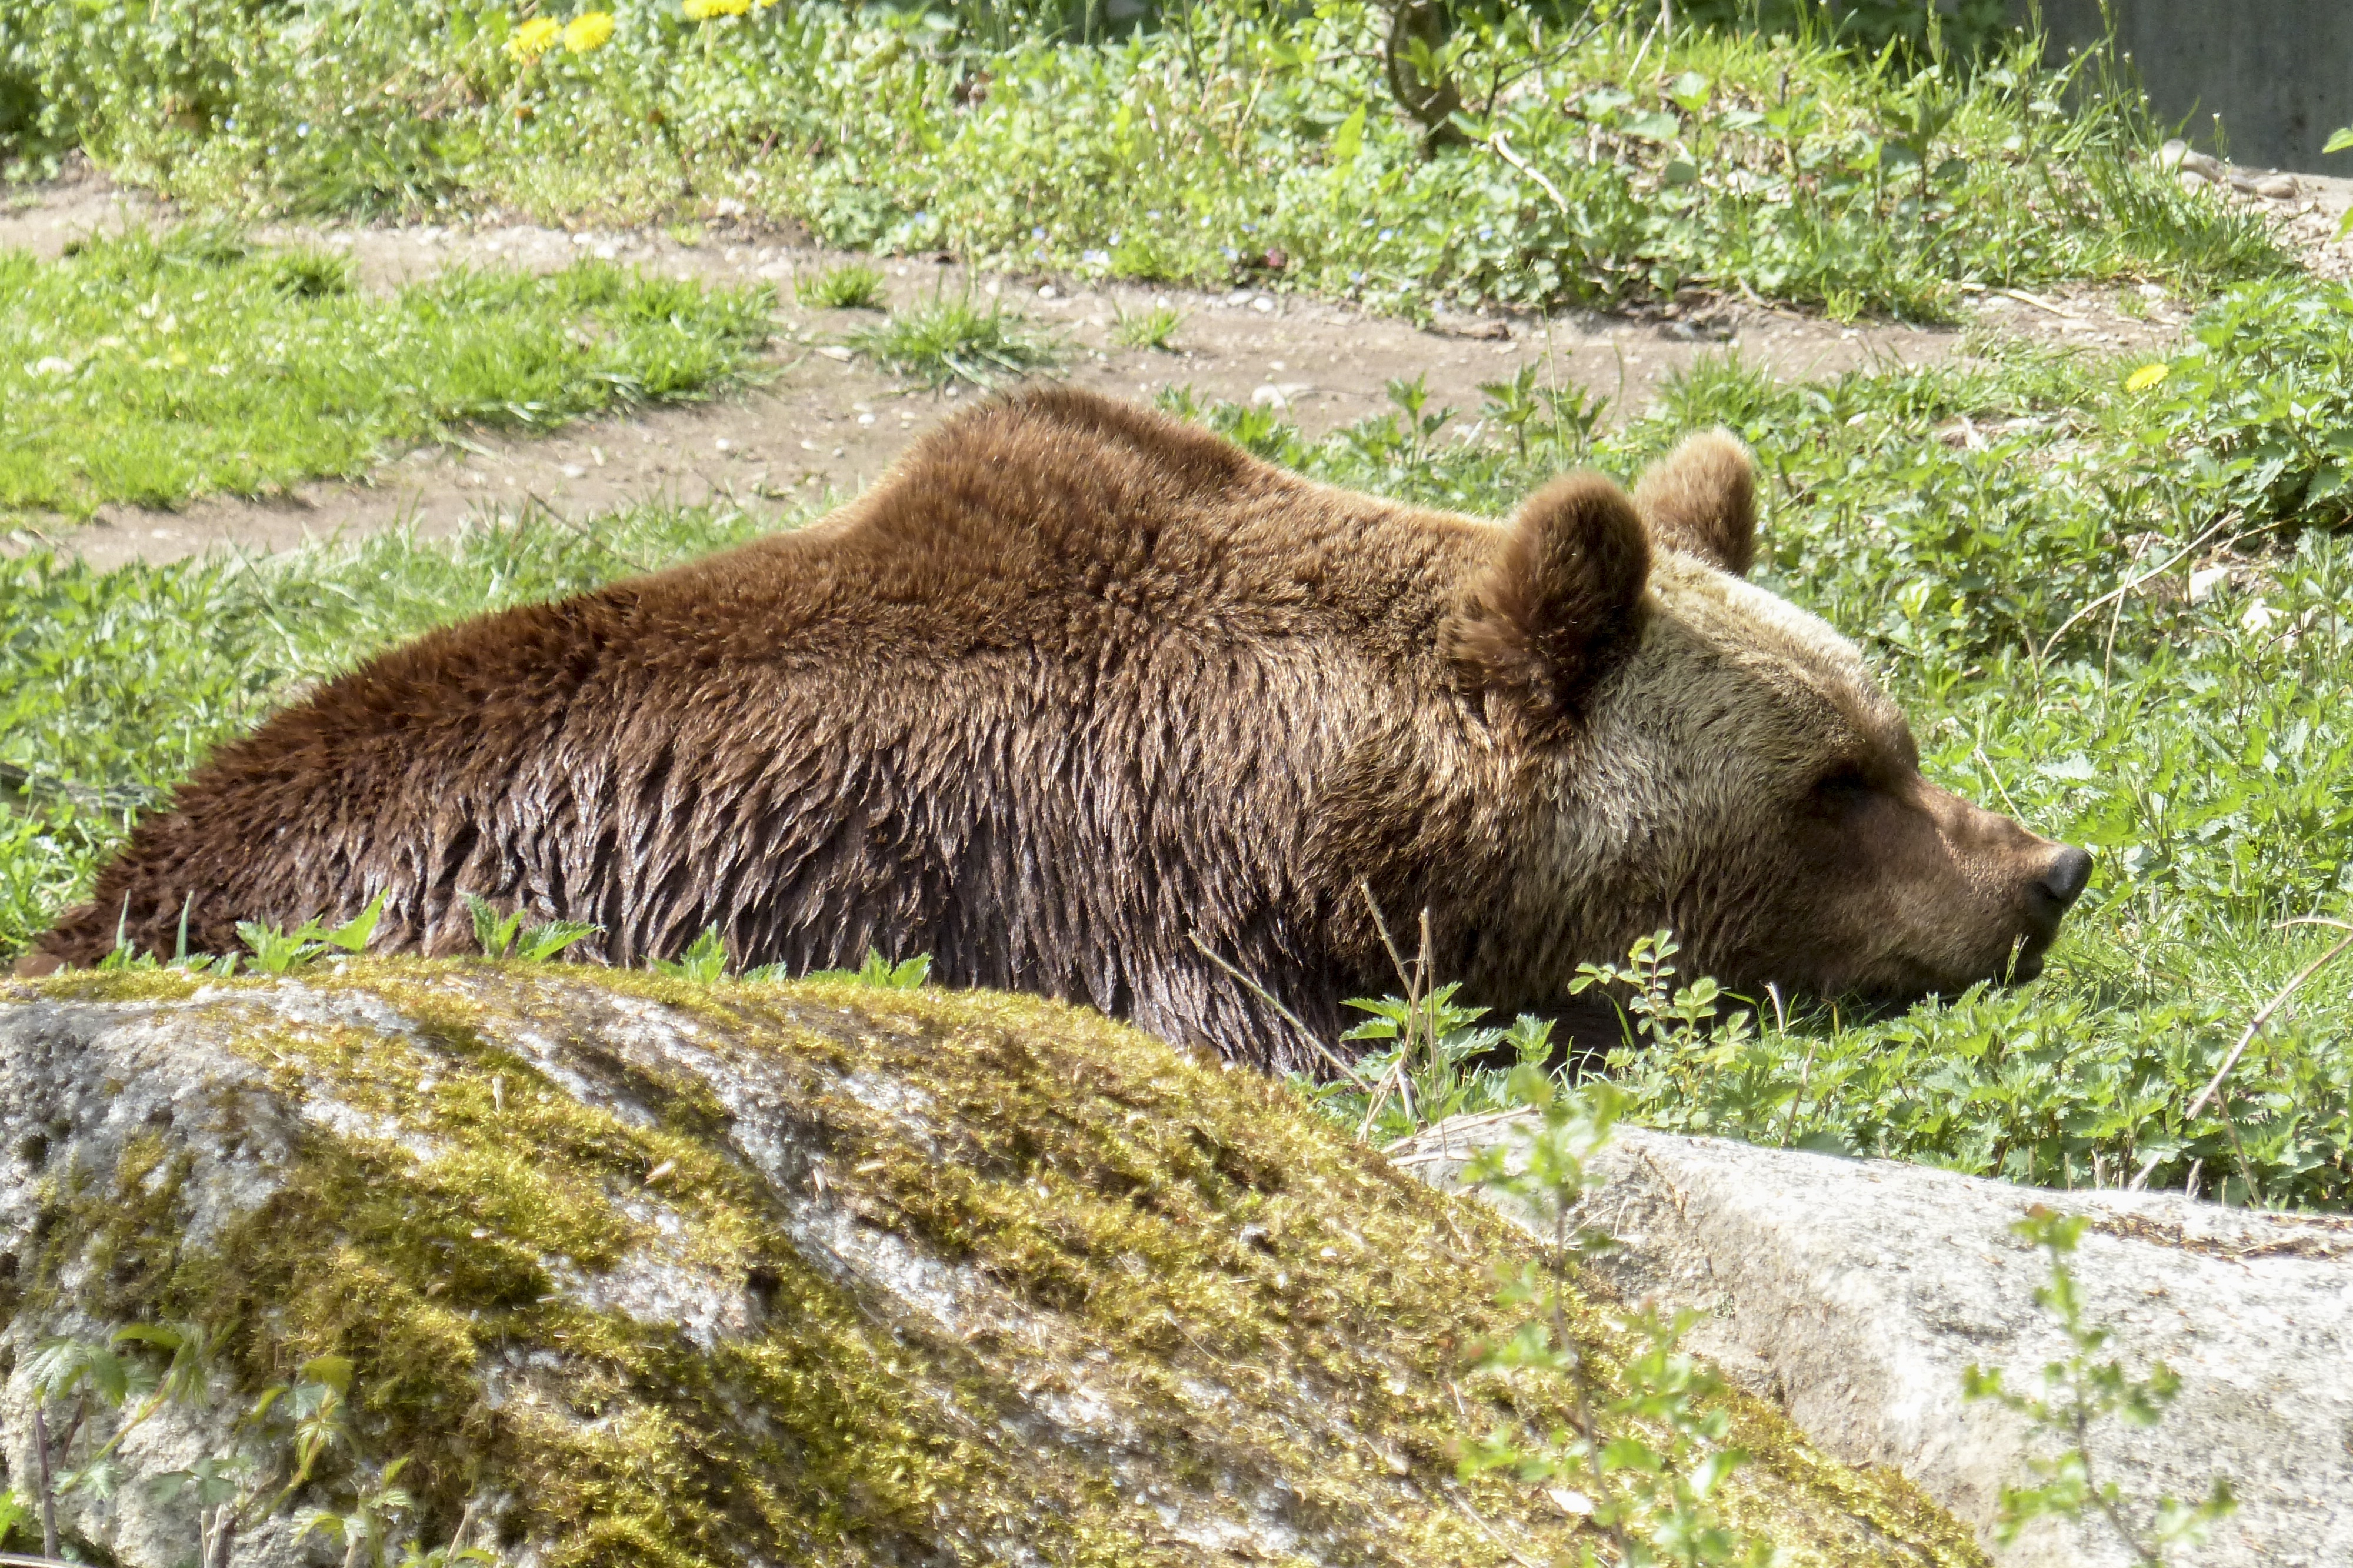
nature, animal, bear, wildlife, wild, zoo, natural, brown, mammal, fauna, brown bear, wild life, vertebrate, grizzly bear